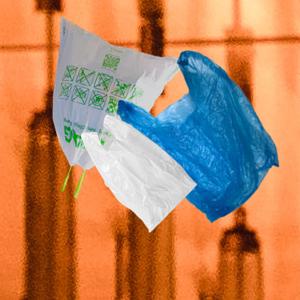
Label: plasticbags